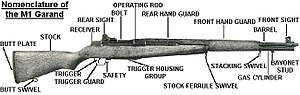
M1 Garand / Historie
Garand-gevær M1 fik i det danske forsvar betegnelsen Gevær M50.
M1 Garand eller United States Rifle, Caliber .30, M1 var den første halvautomatiske riffel i verden, der blev udleveret som standardvåben til infanterister. Den erstattede Springfield M1903-riflen i det amerikanske militær i 1936 og blev i 1957 udfaset til fordel for M14-riflen.